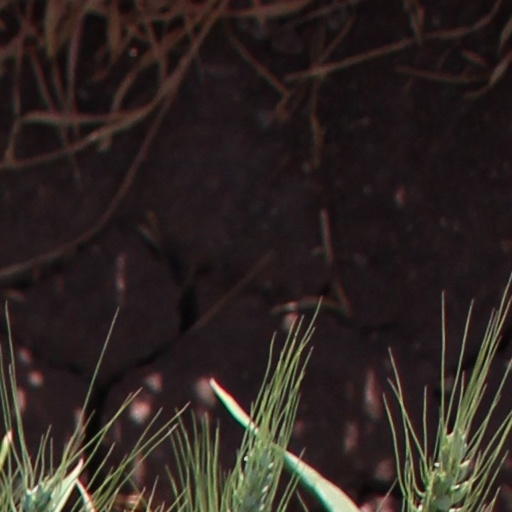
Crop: wheat